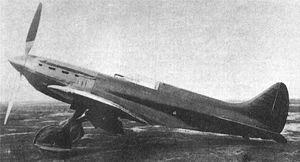
Le Polikarpov I-17 est un avion militaire de l'entre-deux-guerres, conçu en URSS par Nikolaï Polikarpov. Il ne fut pas produit en grande série, contrairement à son prédécesseur Polikarpov I-16, ni utilisé intensivement par les Forces aériennes soviétiques.